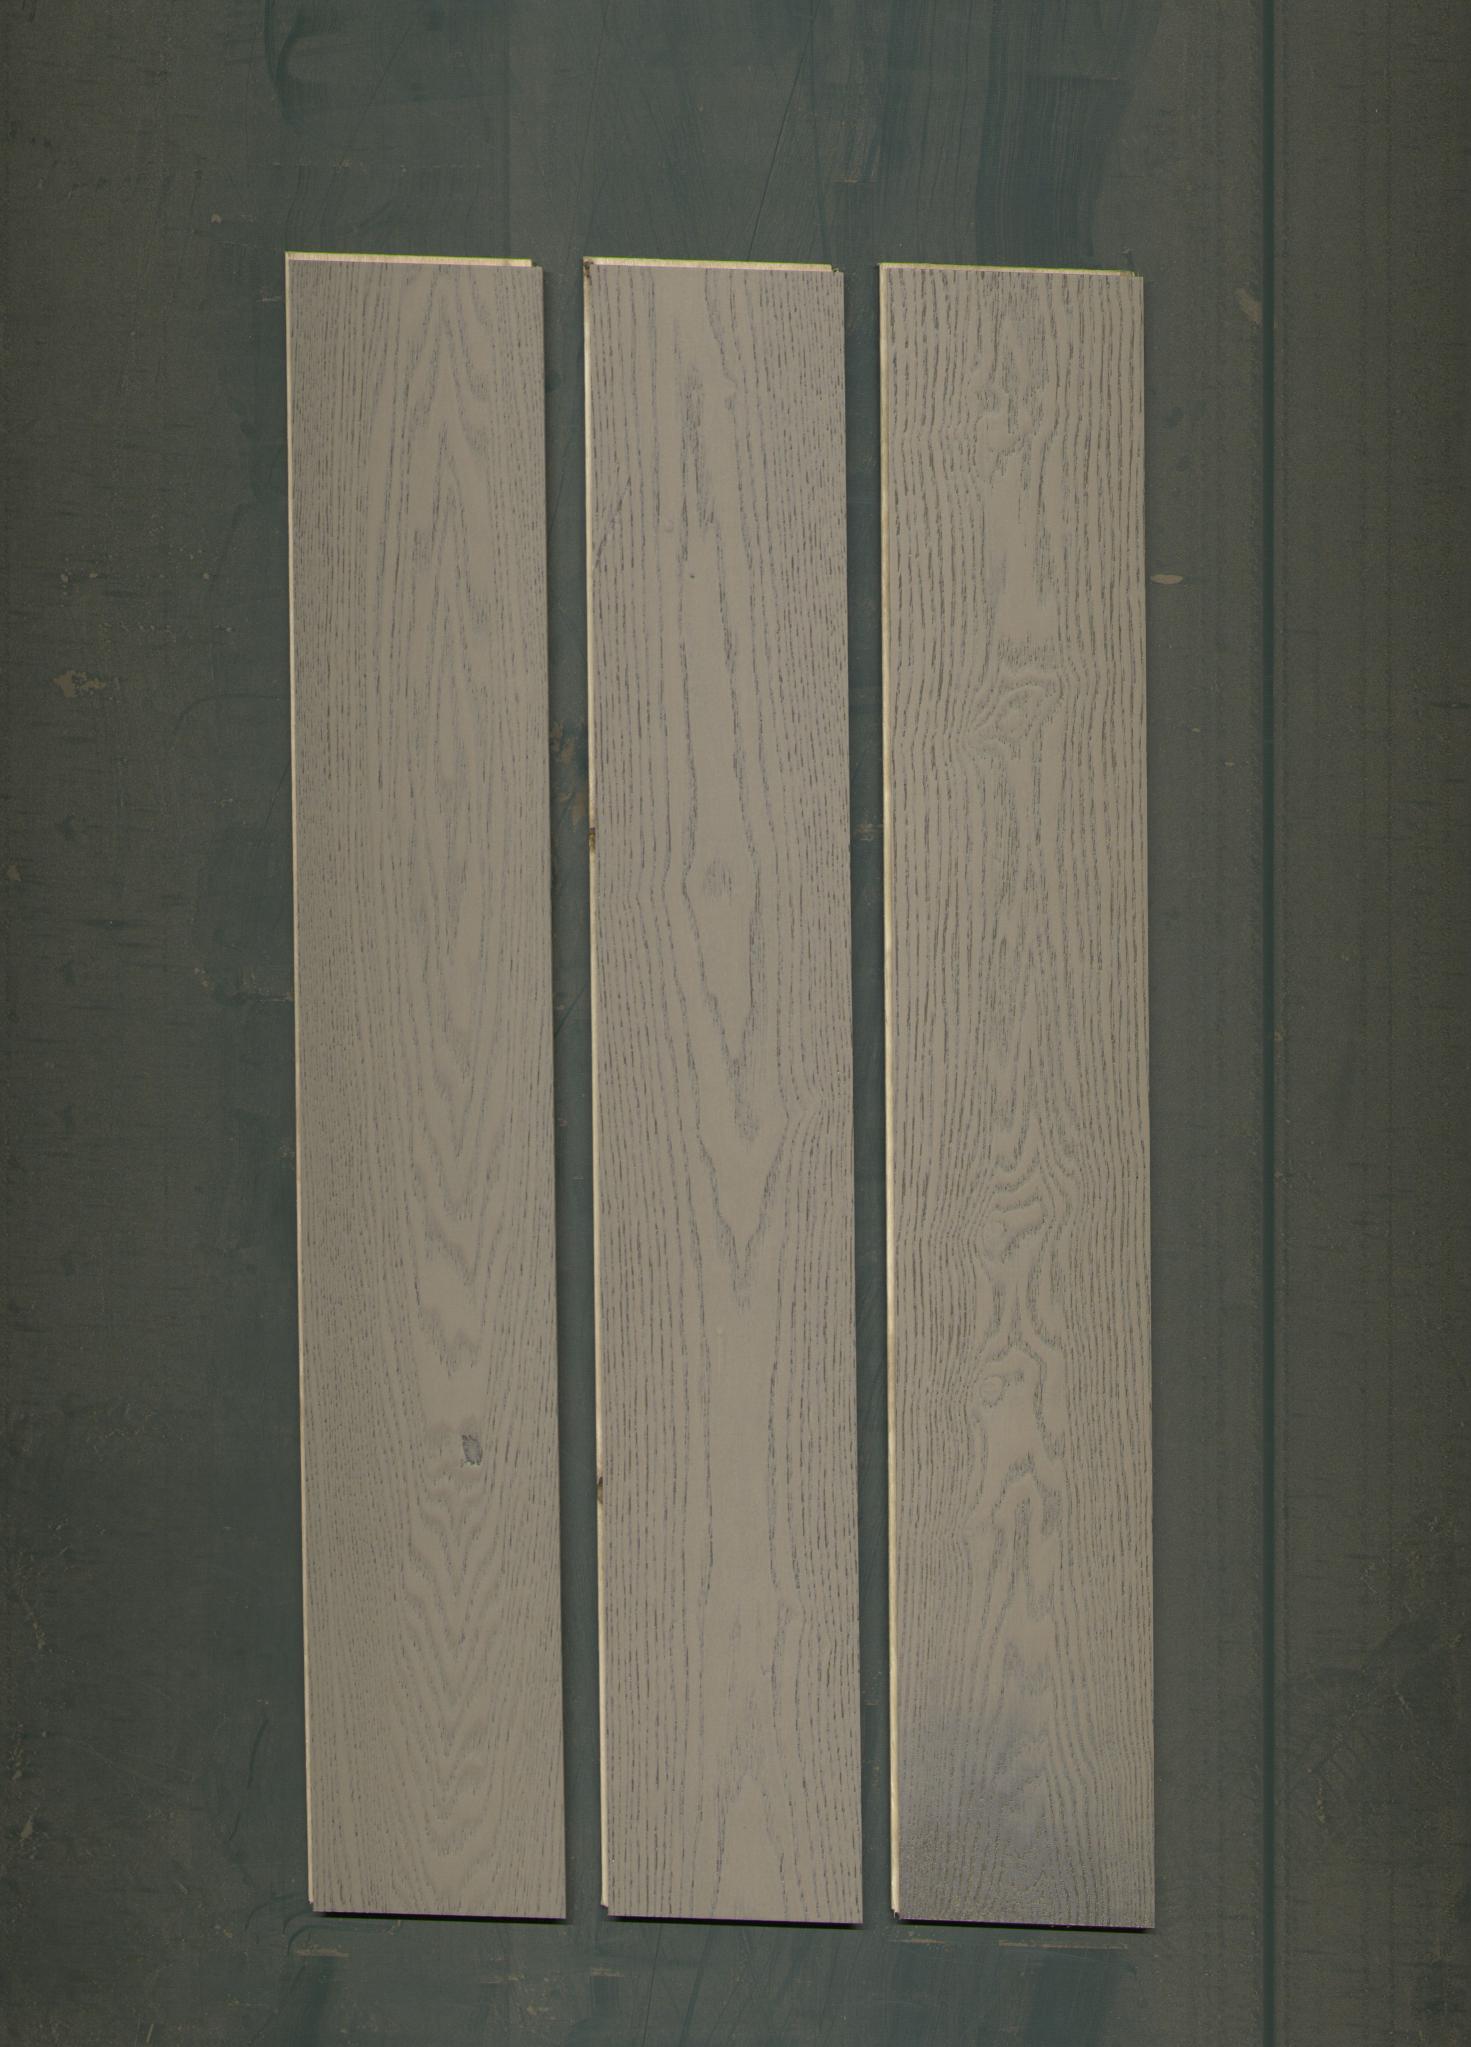
Label: mixers